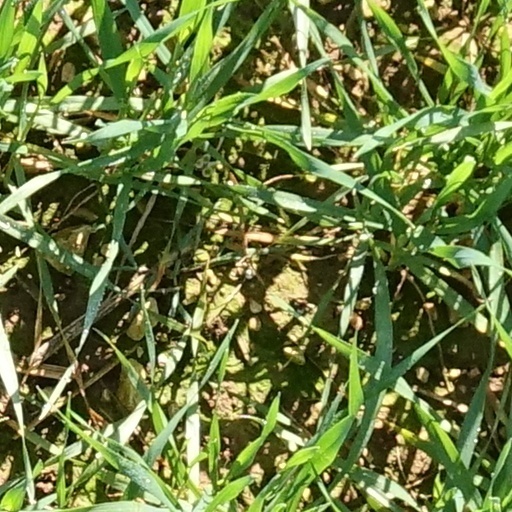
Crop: wheat